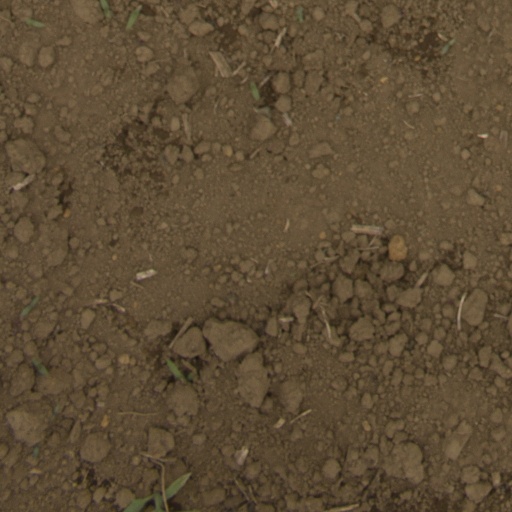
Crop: Jerusalem artichoke